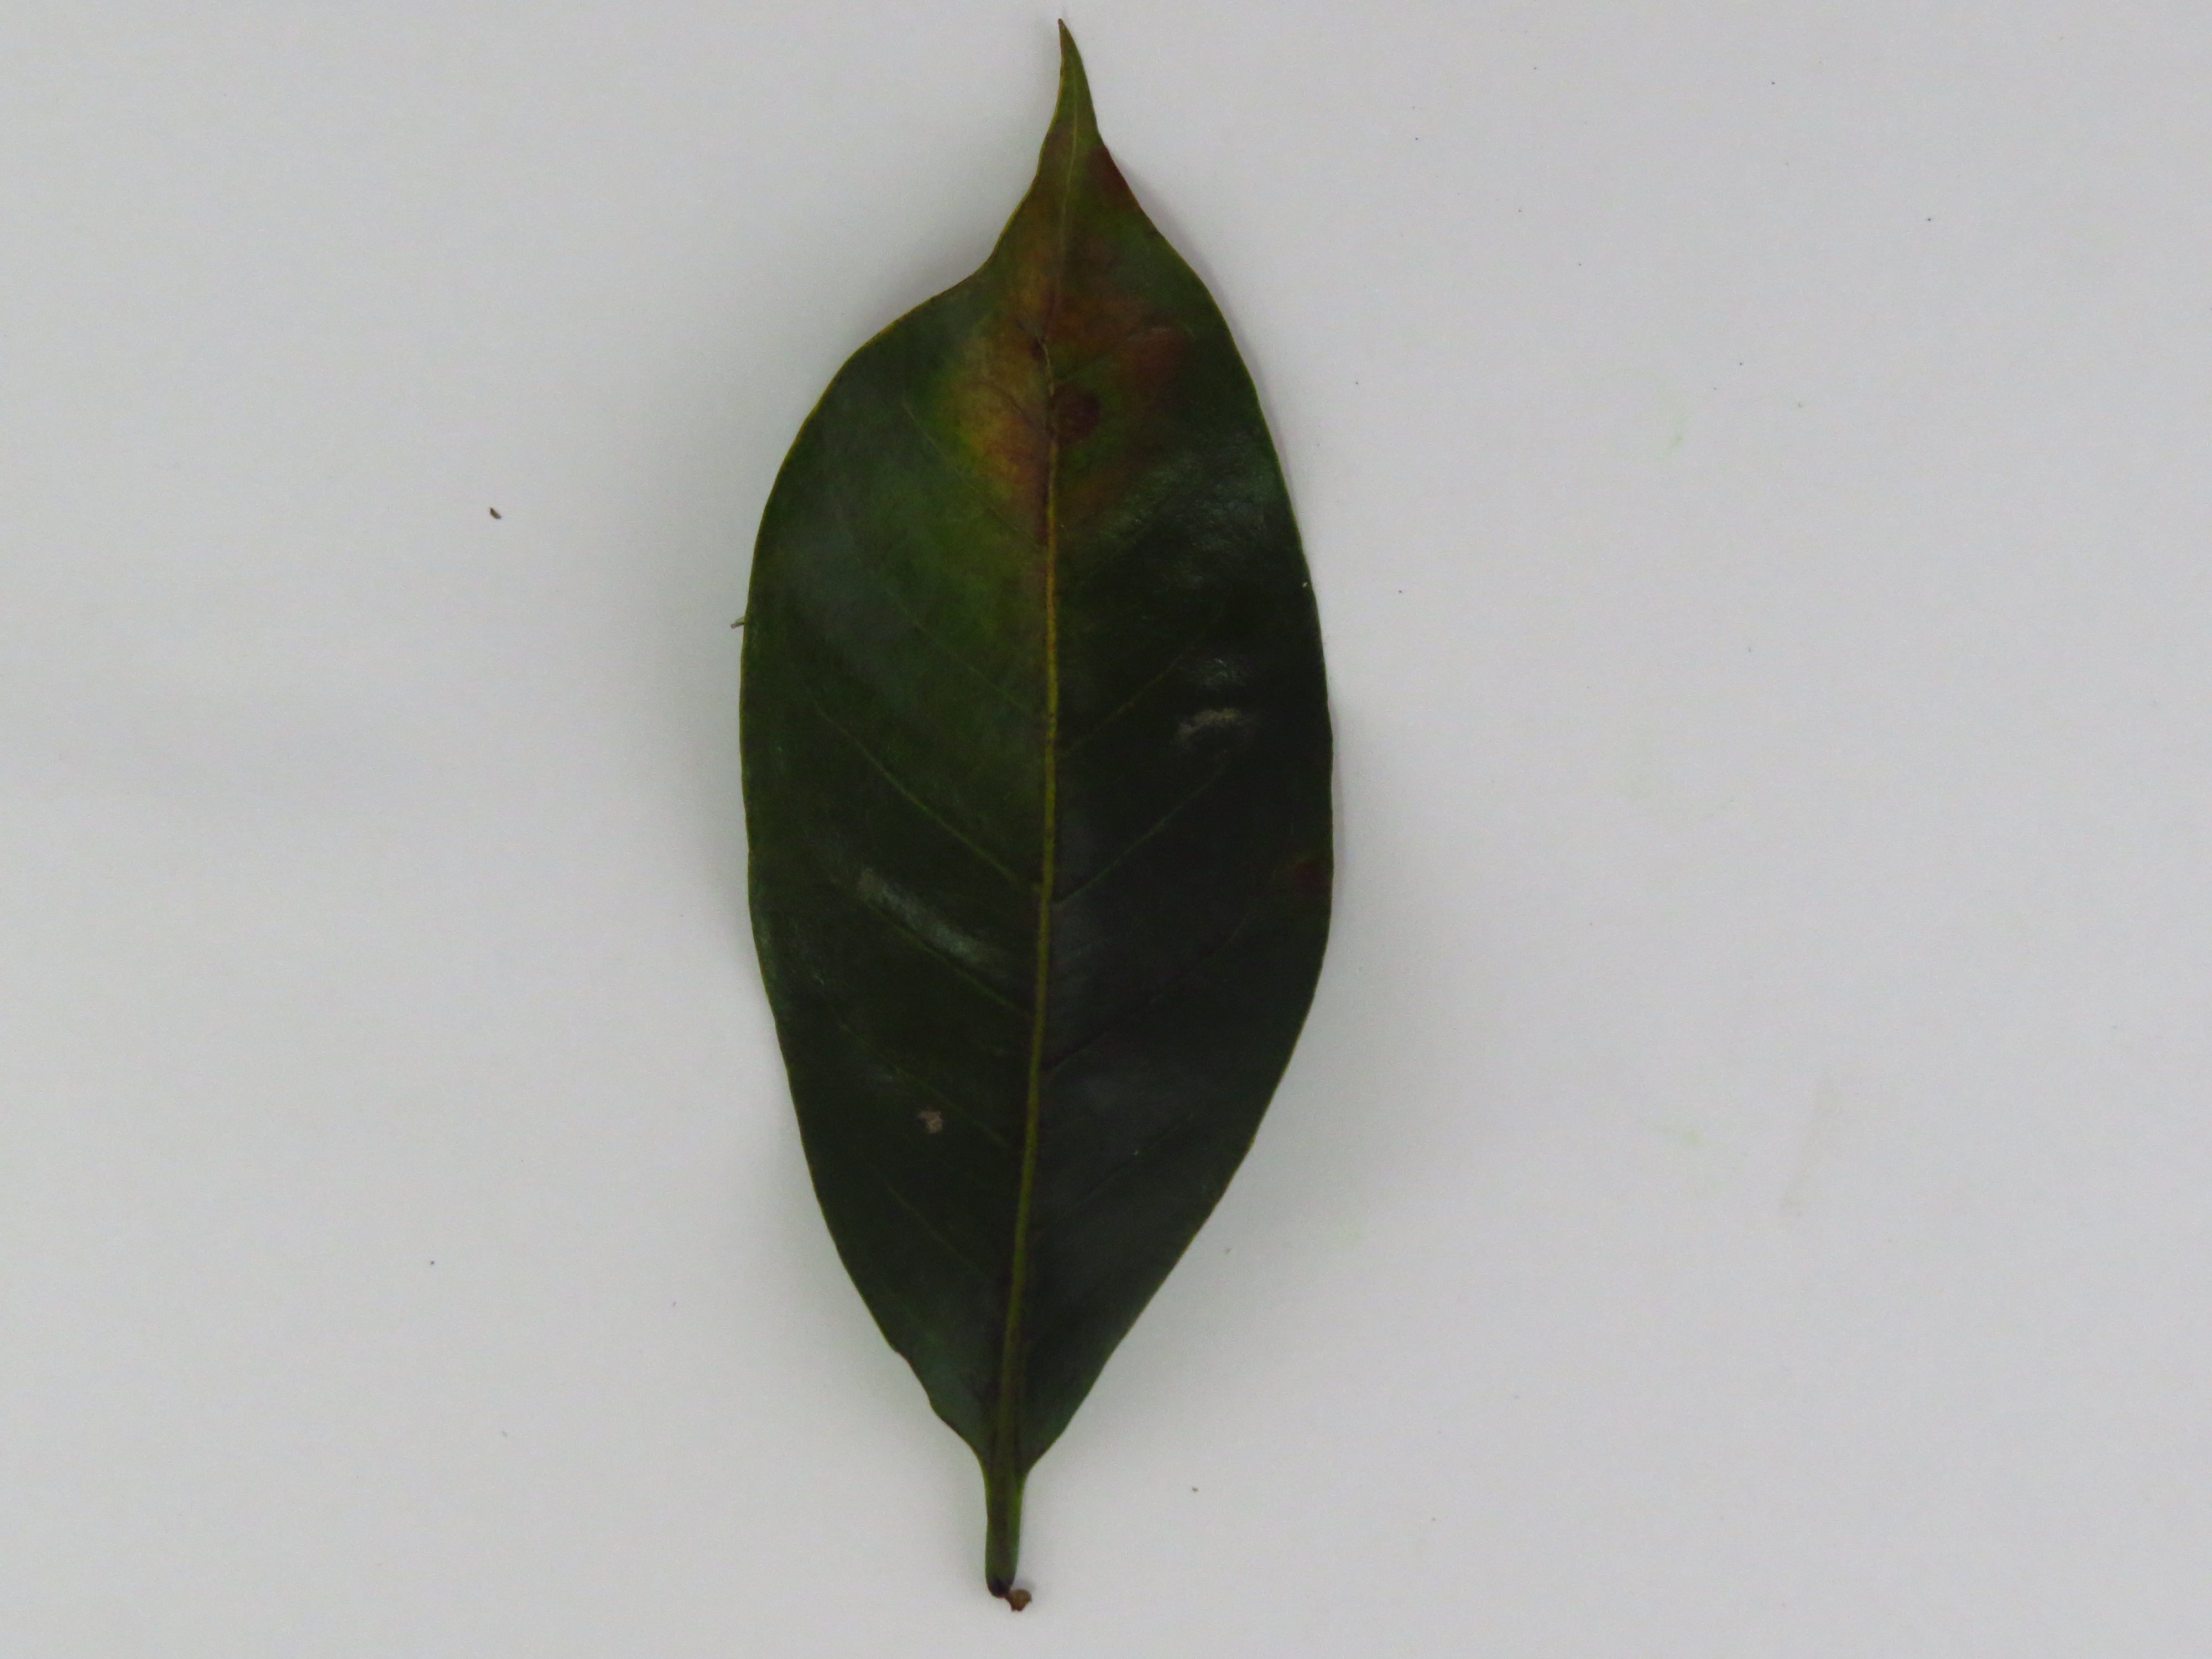
Label: phosphorus-P